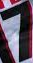
Number: 7